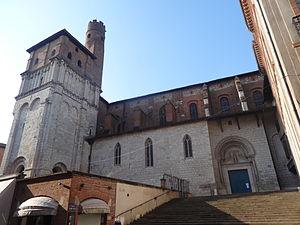
L'histoire du département du Tarn commence bien avant l'attribution du nom de la rivière Tarn à un département nouvellement formé en 1790. D'abord nommée Civitas albigensium à partir de la création de l'évêché d'Albi, la région devient l'Albigeois durant l'Ancien Régime.
La brique foraine, dite aussi brique toulousaine, est une brique de terre cuite. Elle a été utilisée du XIᵉ siècle au XIXᵉ siècle, remplacée depuis par des matériaux plus aisés à industrialiser, comme la brique creuse ou le parpaing.